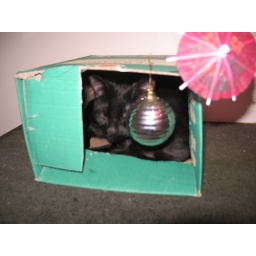
Silly cat in a silly box